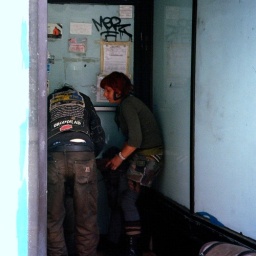
these cute little street urchins were shooting up in this doorway while there vicious pitbull guarded their precious belongings.